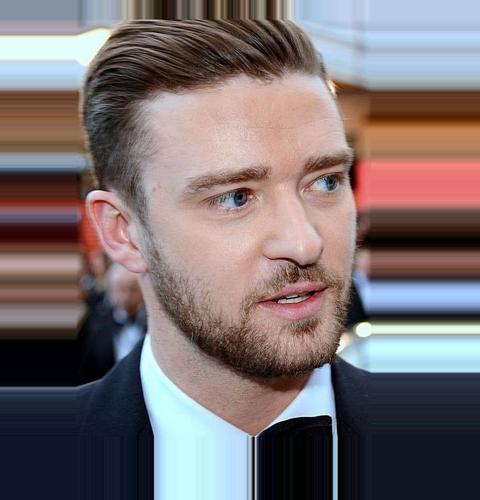
Age: 31